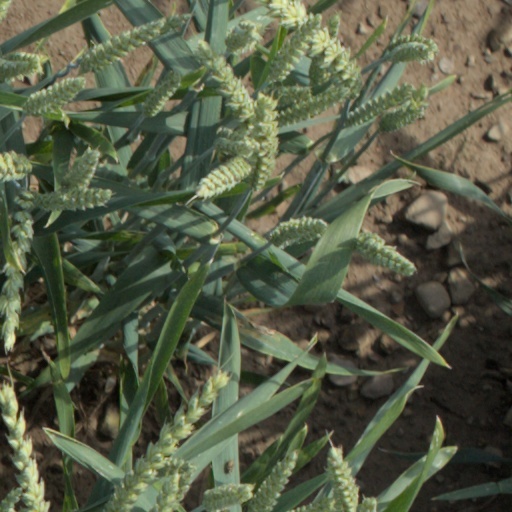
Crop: wheat